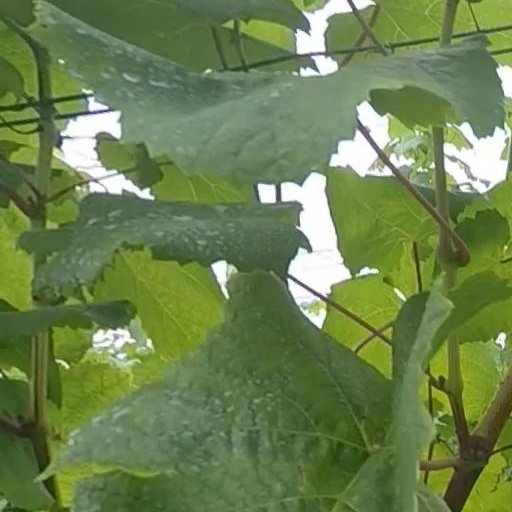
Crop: grape